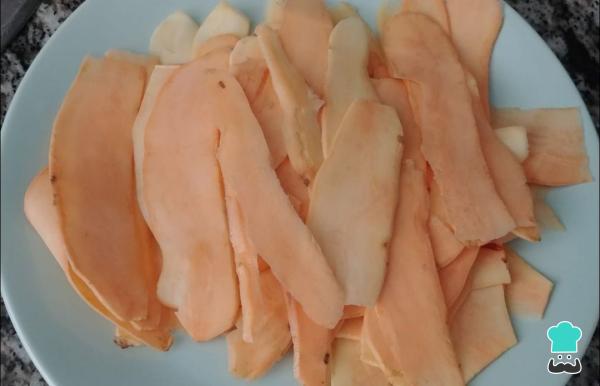
Pela las batatas o boniatos y córtalas en láminas finas con un pelador.